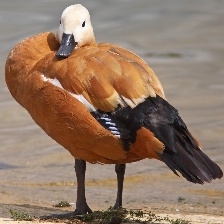
Species: RUDDY SHELDUCK
Scientific name: TADORNA FERRUGINEA
ImageNet parent category: drake